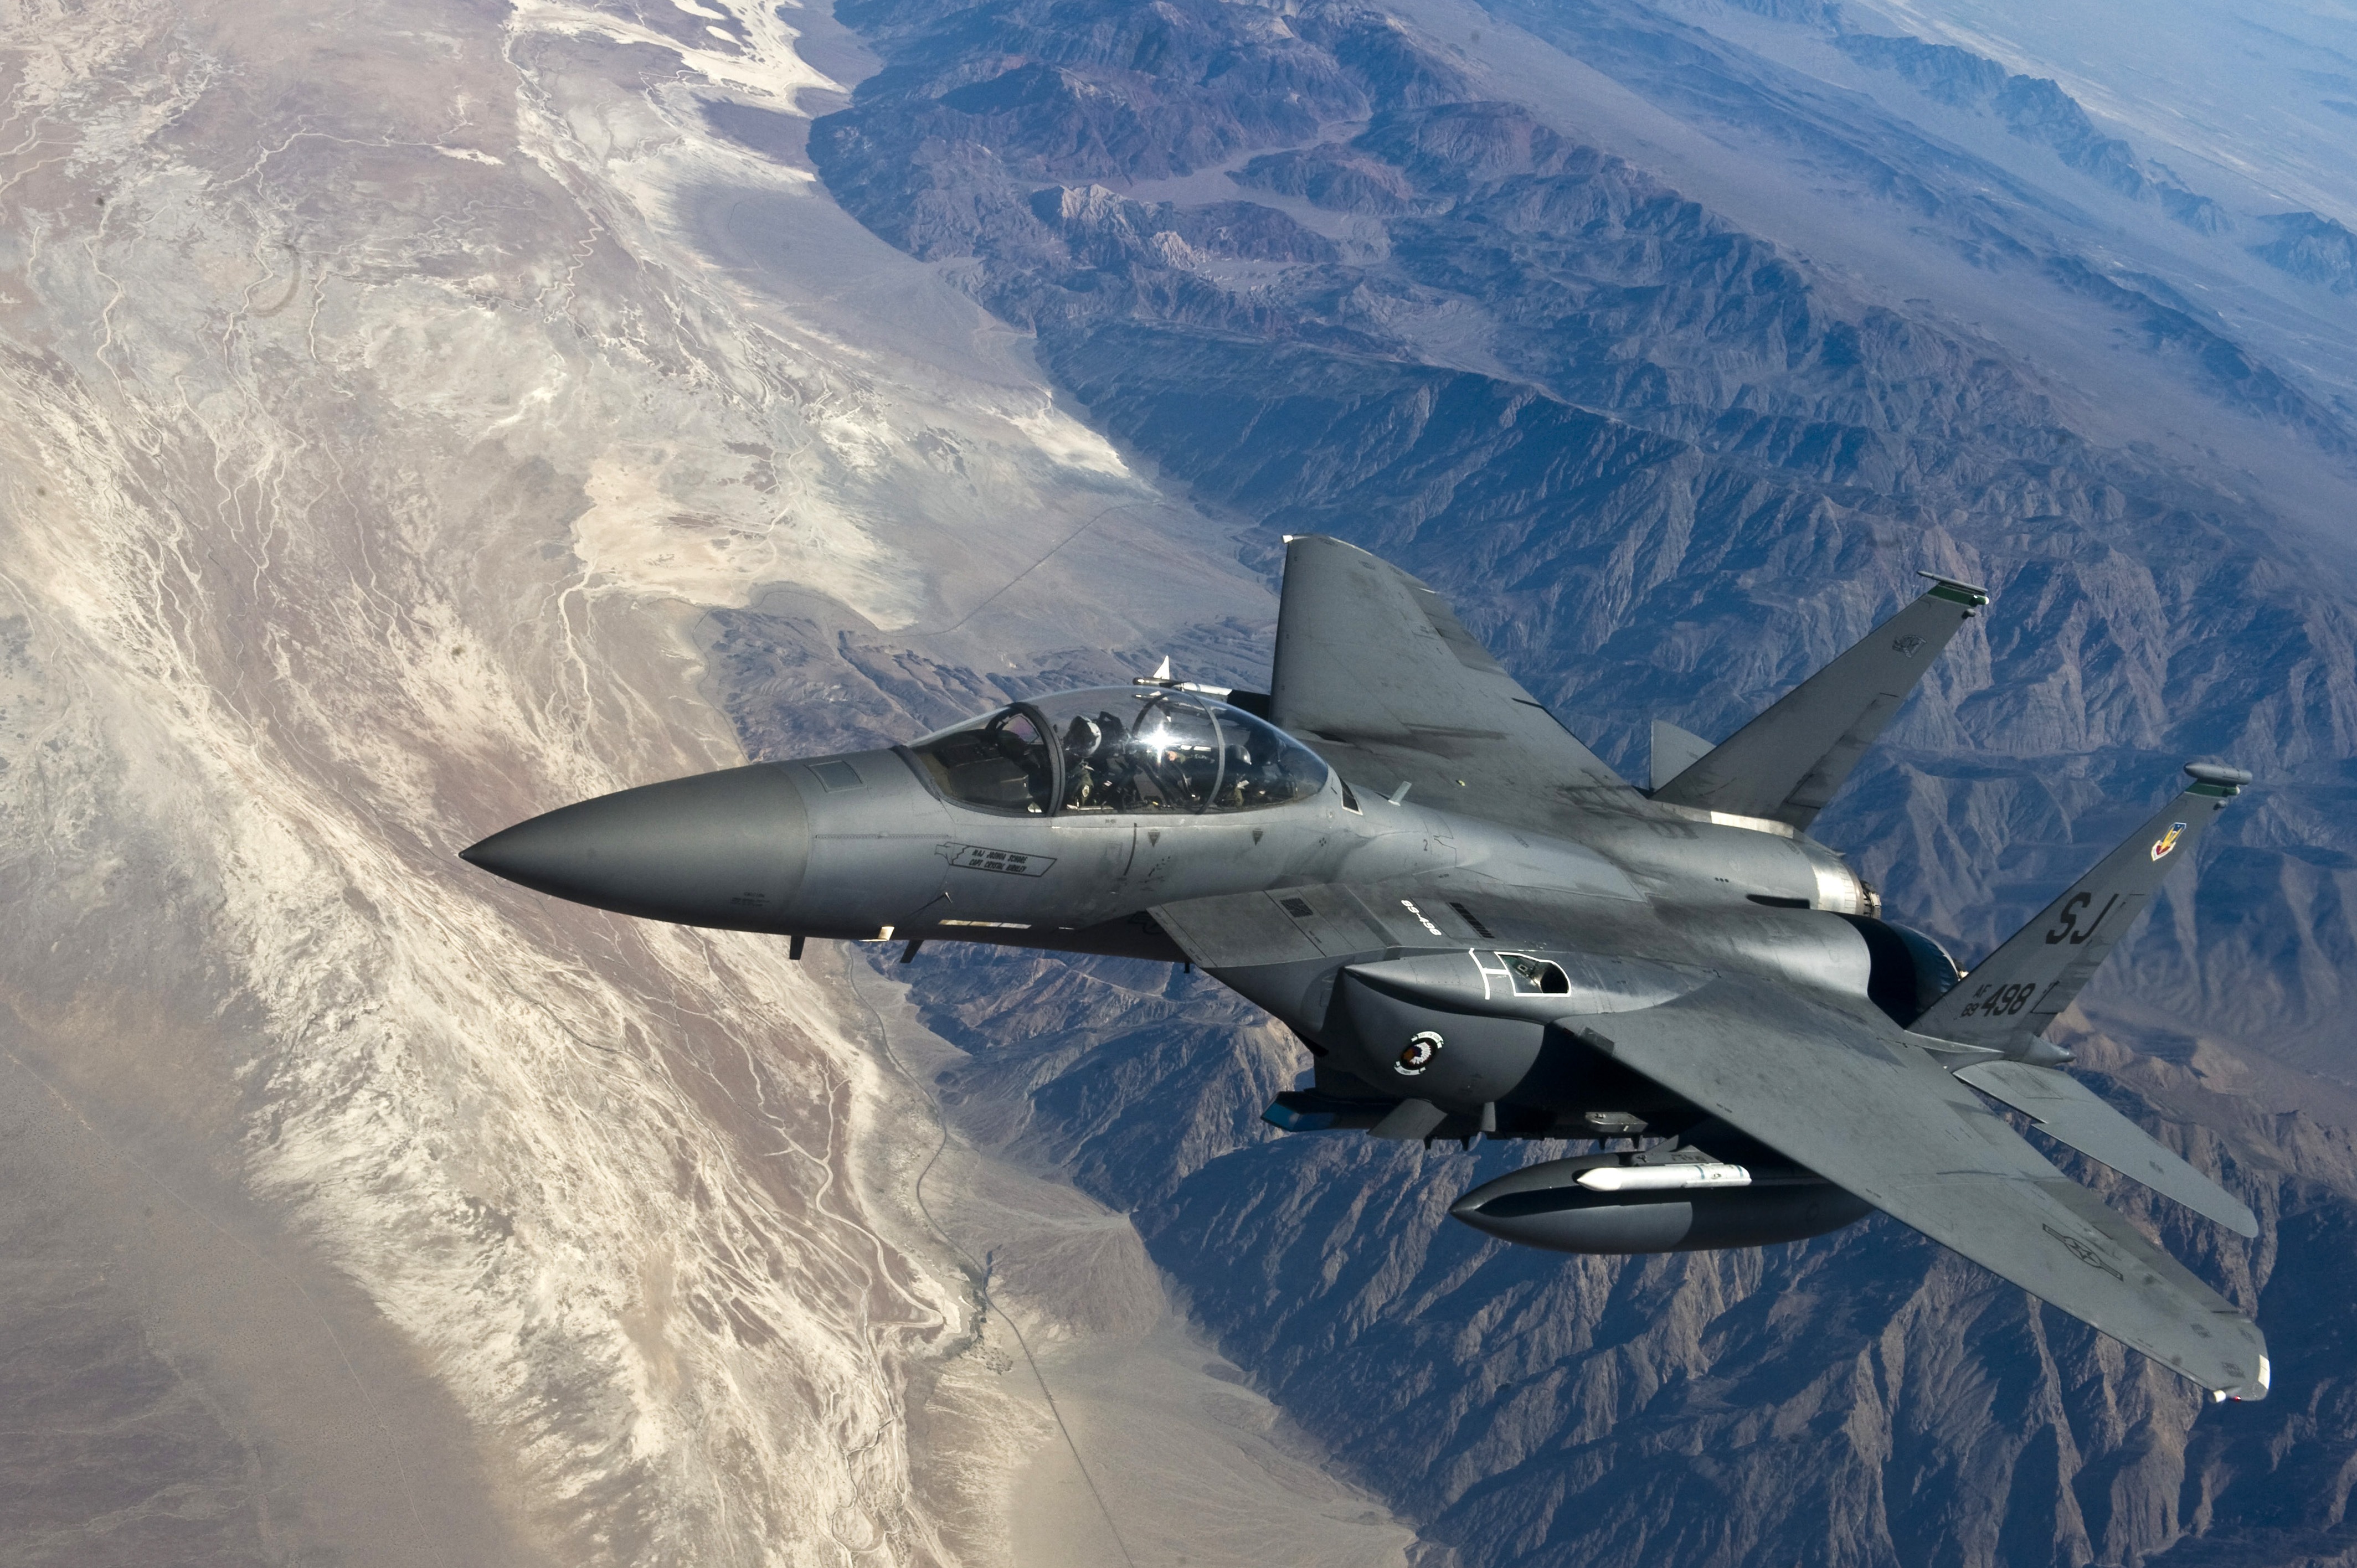
fly, airplane, aircraft, fighter jet, jet, vehicle, aviation, speed, cockpit, pilot, jet fighter, air force, jet aircraft, fighter aircraft, military aircraft, atmosphere of earth, mcdonnell douglas fa 18 hornet, sukhoi su 35bm, mcdonnell douglas f 15 eagle, lockheed martin, lockheed martin f 35 lightning ii, mcdonnell douglas f 15e strike eagle, f 15 strike eagle, fighter bomber